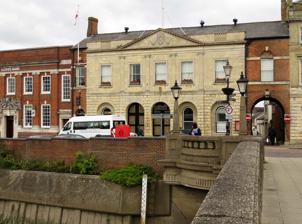
Building: Wisbech Town Hall
Country: United Kingdom
Year built: 1811
Municipal building in Wisbech, Cambridgeshire, England Wisbech Town Hall Wisbech Town Hall Location North Brink, Wisbech Coordinates 52°39′55″N 0°09′26″E / 52.6653°N 0.1573°E / 52.6653; 0.1573 Built 1811 Architect Joseph Medworth Architectural style(s) Neoclassical style Listed Building – Grade II Official name Wisbech Town Council Chamber Designated 17 July 1951 Reference no. 1126633 Shown in Cambridgeshire Wisbech Town Hall is a historic building on North Brink, Wisbech , Isle of Ely , Cambridgeshire , England. The building incorporates the offices, council chamber and mayor's parlour of Wisbech Town Council , and is a Grade II listed building . History The first town hall in Hill Street The first town hall in Wisbech was a medieval building in Hill Street which dated from the 14th century. It was used as a guildhall and also as the local school from early days; following the English Reformation , the school was renamed Wisbech Grammar School and re-established there in 1549. The current building in North Brink was commissioned as an Exchange Hall: it was designed by Joseph Medworth in the neoclassical style , built in ashlar stone and completed in 1811. The design involved a symmetrical main frontage with five bays facing onto the North Brink; the central section of three bays, which slightly projected forward, was arcaded on the ground floor. The first floor featured sash windows which were flanked by Ionic order pilasters supporting a pediment with a carving of cross keys of Saint Peter in the tympanum . The ground floor was originally used as a corn exchange and the first floor operated as gentlemen's club. There were three cellars under the building and a lean-to building at the north end. The arcading was considered no longer necessary within two decades and was infilled in 1831. The then Princess Victoria , accompanied by her mother, the Duchess of Kent , visited the town and stopped on the riverside before crossing the old Wisbech Bridge to  receive a copy of William Watson's historical account of the ancient town and port of Wisbech from the bailiff, Henry Leach, on 22 September 1835. Following the incorporation of the town as a municipal borough at the end of 1835, the building became the local town hall in 1836, and a council chamber was established on the first floor of the building. Magistrates' court hearings, which had been held in a first floor room in the Butter Market, were moved to more substantial facilities in the town hall in 1854. The building was extended to the rear to a design by Bellamy and Hardy to accommodate the extra space required by the justices in 1857. A new bridge across the River Nene was constructed in front of the town hall and was opened by the mayor, Thomas Steed Watson, on 9 November 1857. By 1909 the building was advertised as a skating rink. The building also served as a drill hall for a number of British Army units. In 1862 it was the venue for a parade by the Second Cambridgeshire (Wisbech) Rifle Volunteers, renamed E Company (Wisbech) 1st Rifle Volunteers in 1880. In 1889, it was the venue for the annual inspection of the unit, which was now renamed E Company (Wisbech Detachment) of the 3rd Cambridgeshire Volunteer Battalion, Suffolk Regiment . During Second World War the building was a headquarters for the 2nd Battalion of the Cambridgeshire Regiment . It also served as a British Restaurant during the Second World War. On 17 February 1946 a "Cambridgeshire Regiment Weekend" was held, to which everyone who had served in either battalion during the war was invited. On the Saturday, a separate reunion took place for each battalion, the 1st Battalion in Cambridge Drill Hall and the 2nd Battalion in the Wisbech Corn Exchange. On the following day, the two battalions were brought by special trains to Ely and marched up to the Cathedral for a Service of Thanksgiving and Remembrance. In the 1960s the town hall became a popular concert venue and performers included the rock band , The Rolling Stones , in July 1963. The proprietor Norman Jacobs MBE also set up skating rinks, would run Saturday night dances and helped to bring some of the other biggest names in show business to the Corn Exchange among those were Ken Dodd , Tom Jones , Frankie Vaughan and the Hollies , although he turned down the Beatles because they were too expensive at the time. It remained the headquarters of Wisbech Borough Council for much of the 20th century, but ceased to be their local seat of government when Fenland District Council was formed on 1 April 1974 when the local councils were merged. It subsequently became the meeting place of Wisbech Town Council . In 2017 the Wisbech Corn Exchange Conservation Trust was established with the objective of preserving the building: some open days were held allowing limited access to parts of the building which had been closed for years. Works of art in the town hall include a portrait of the abolitionist , Thomas Clarkson , by Samuel Lane , a portrait of the former local member of parliament , Alderman Richard Young , by Hugh Ford Crighton of Sheffield and a portrait of the former Speaker of the House of Commons , Viscount Hampden , by an unknown artist. References